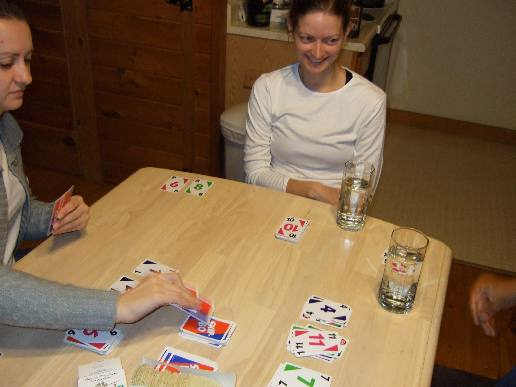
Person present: Yes